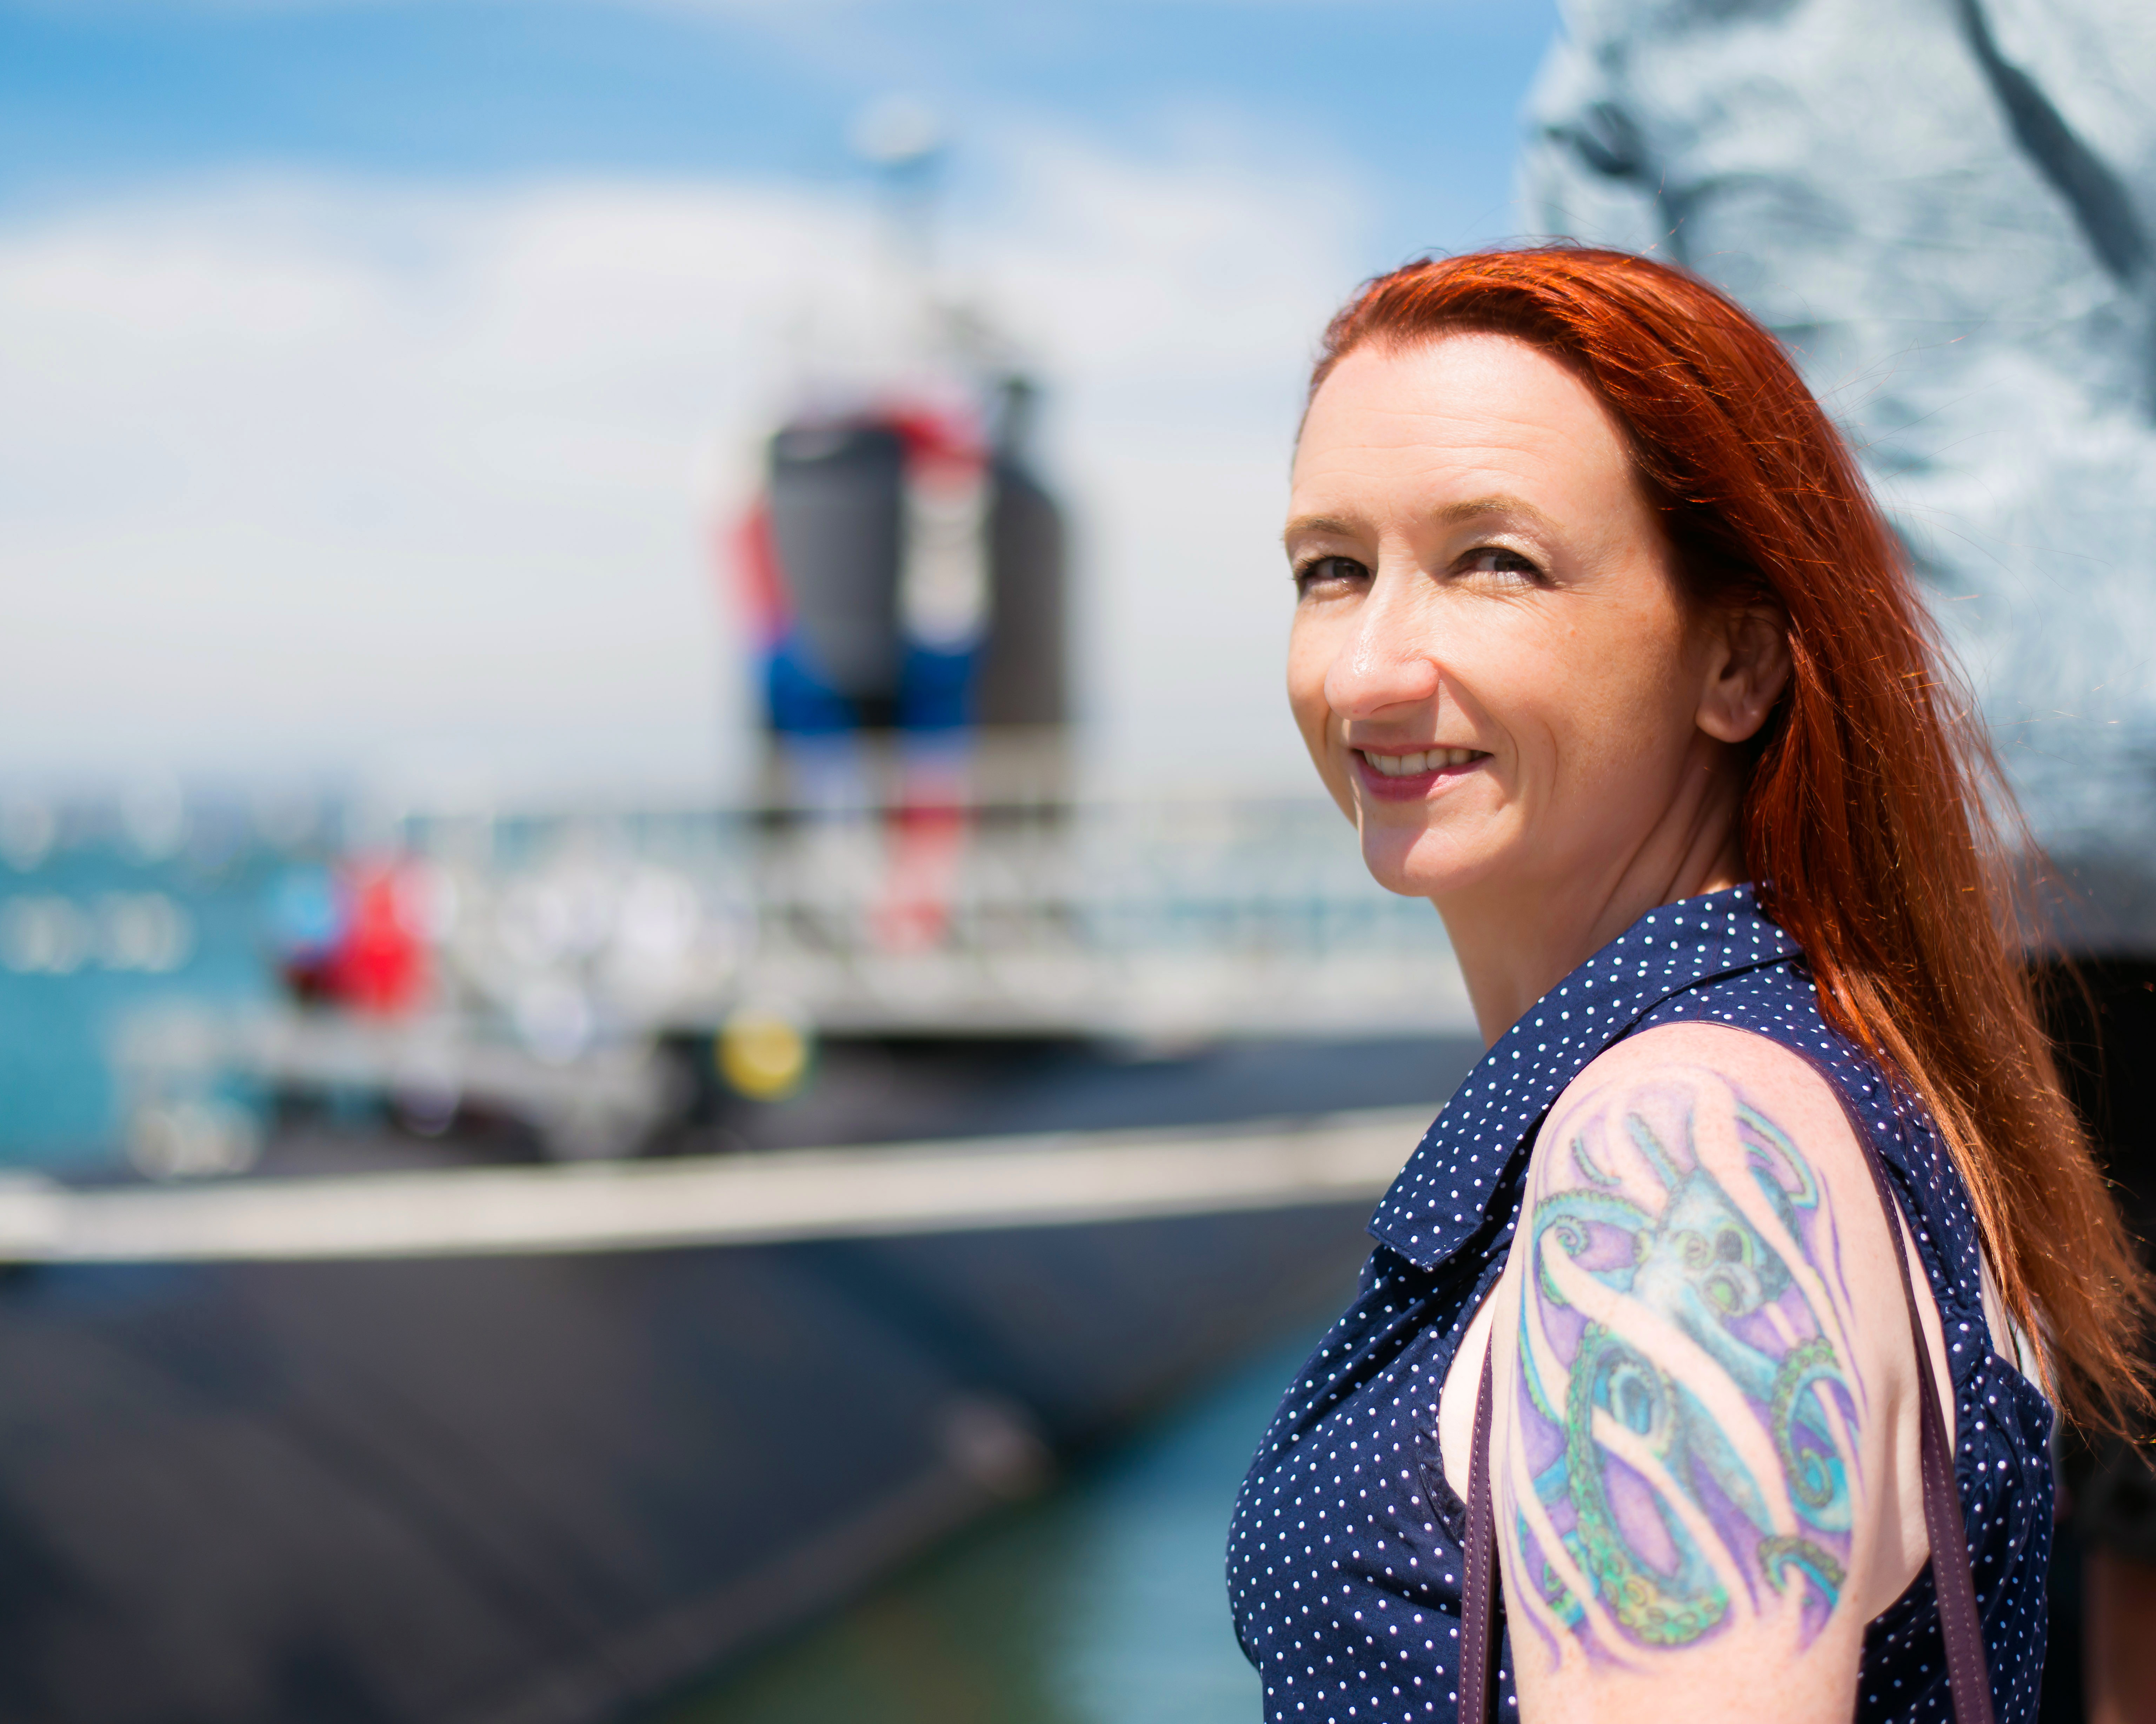
person, people, girl, photography, home, military, model, spring, color, blue, lady, season, patriotism, family, dress, beauty, honor, submarine, navy, veterans, patriotic, homecoming, photo shoot, san diego, veterans day, portrait photography, deployment, us military, deploy, military family